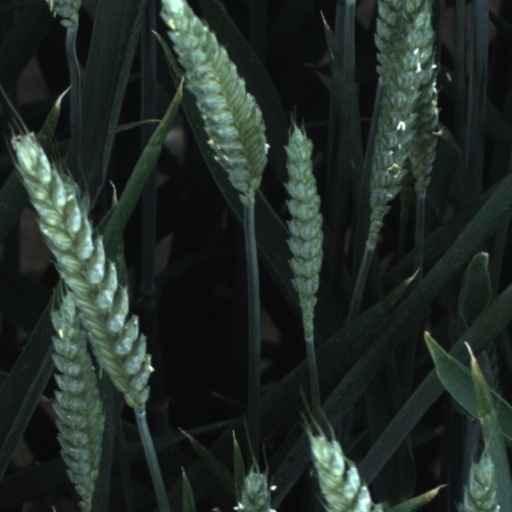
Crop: wheat